Karo people (Indonesia)

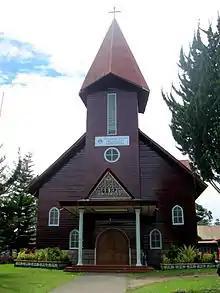
A Karo people church affiliated with Karo Batak Protestant Church (GBKP). Kabanjahe, Karo Regency, North Sumatra.

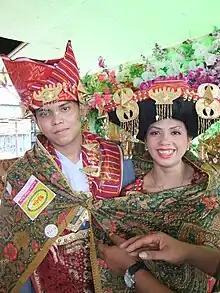
Karo married couple being bound in a sling (traditionally used in Indonesia for carrying babies), wearing traditional costumes including ulos (Karonese: "uis") this action signifies this couple is now united as man and wife.

The Karo were harassing Dutch interests in East Sumatra, and Jacob Theodoor Cremer, a Dutch administrator, regarded evangelism as a means to suppress this activity. The Netherlands Missionary Society answered the call, commencing activities in the Karolands in 1890, where they engaged not only in evangelism but also in ethnology and documenting the Karo culture. The missionaries attempted to construct a base in Kabanjahe in the Karo highlands but were repelled by the suspicious locals.